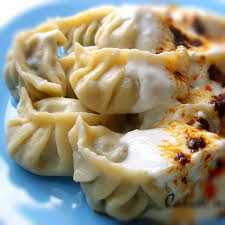
Yemek: manti